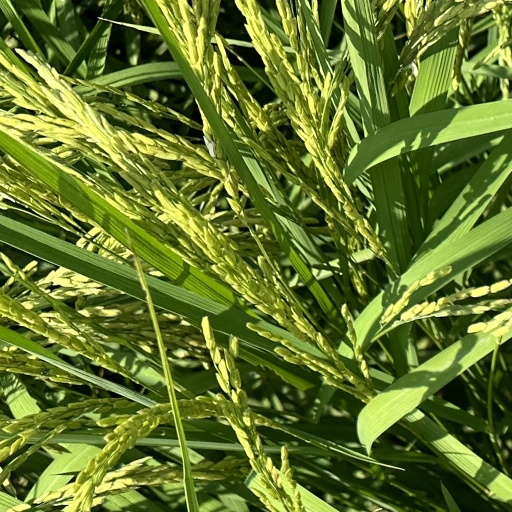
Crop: rice